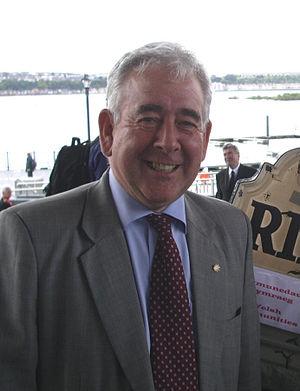
Dafydd Wynne Wigley, baron Wigley, PC est un politicien gallois. Il est député Plaid Cymru de Caernarfon de 1974 à 2001 et membre du Senedd de Caernarfon de 1999 à 2003. Il est le leader de Plaid Cymru de 1981 à 1984 et de nouveau de 1991 à 2000. Il est créé pair à vie et prend son siège à la Chambre des lords en tant que baron Wigley, de Caernarfon, le 24 janvier 2011.
Des élections générales britanniques ont lieu en 9 juin 1983 pour élire la 49ᵉ législature du Parlement du Royaume-Uni.
Les premières élections de l'Assemblée nationale du pays de Galles à la suite de l'introduction d'une autonomie partielle pour ce pays ont lieu le 6 mai 1999. Il s'agit d'élire, pour la première fois, les soixante membres de l'Assemblée nationale.